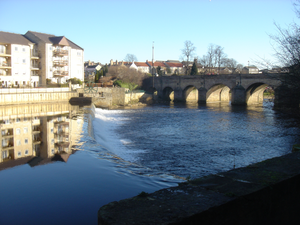
Wetherby est une ville de 19 979 habitants située sur la rivière Wharfe, appartenant au district de la ville de Leeds dans le West Yorkshire, en Angleterre.